Swedish South Company

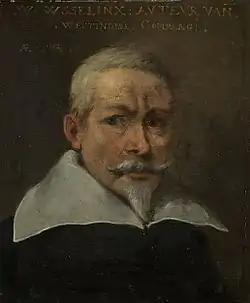
Willem Usselincx, founder of the Dutch West India Company and the "Swedish South Company"

The Swedish South Company, also known as the Company of New Sweden (Swedish, ', '), was a trading company from Sweden founded in 1626, that supported the trade between Sweden and its colony New Sweden, in North America. The colony was envisioned by its founding father Willem Usselincx; it was to become the first Swedish transoceanic trading project.